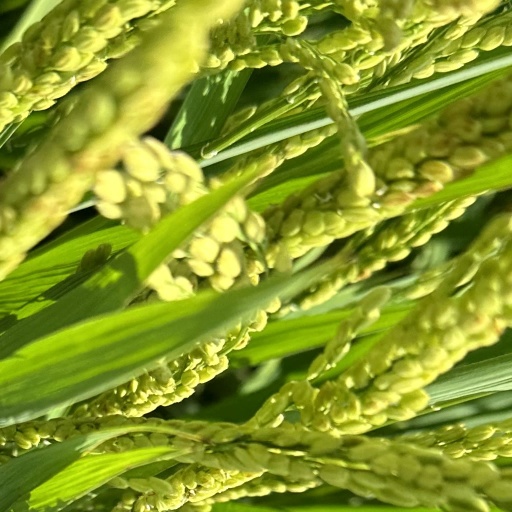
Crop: rice